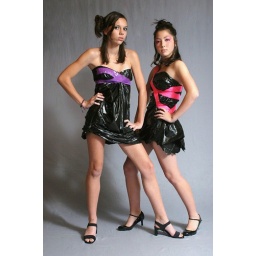
My friend in 9th grade made these dresses out of black trash bags and duct tape.